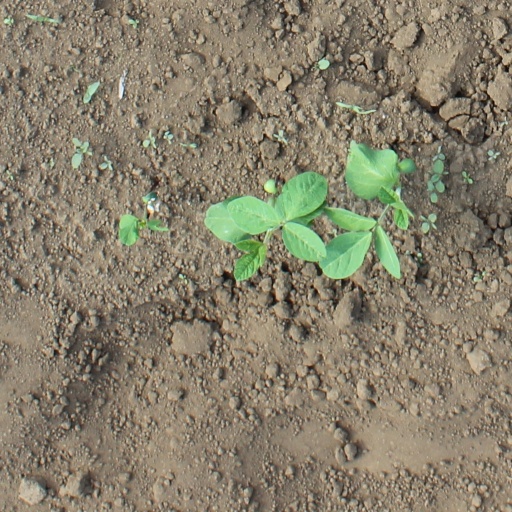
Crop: soybean